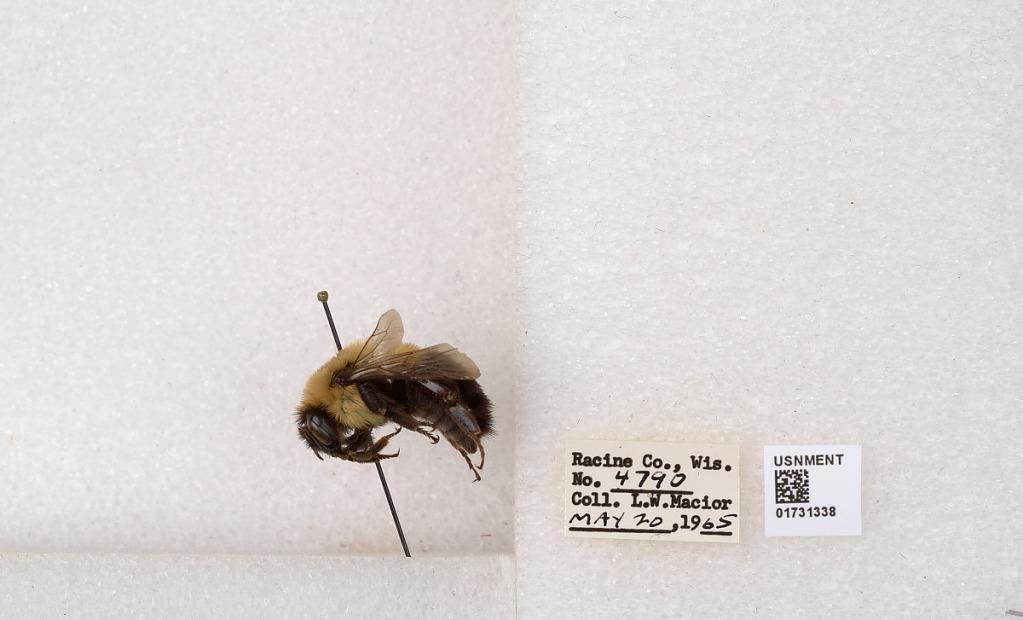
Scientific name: Bombus impatiens Cresson
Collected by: L. Macior
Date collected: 1965-5-20
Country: United States
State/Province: Wisconsin
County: Racine
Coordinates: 42.7299, -87.8123